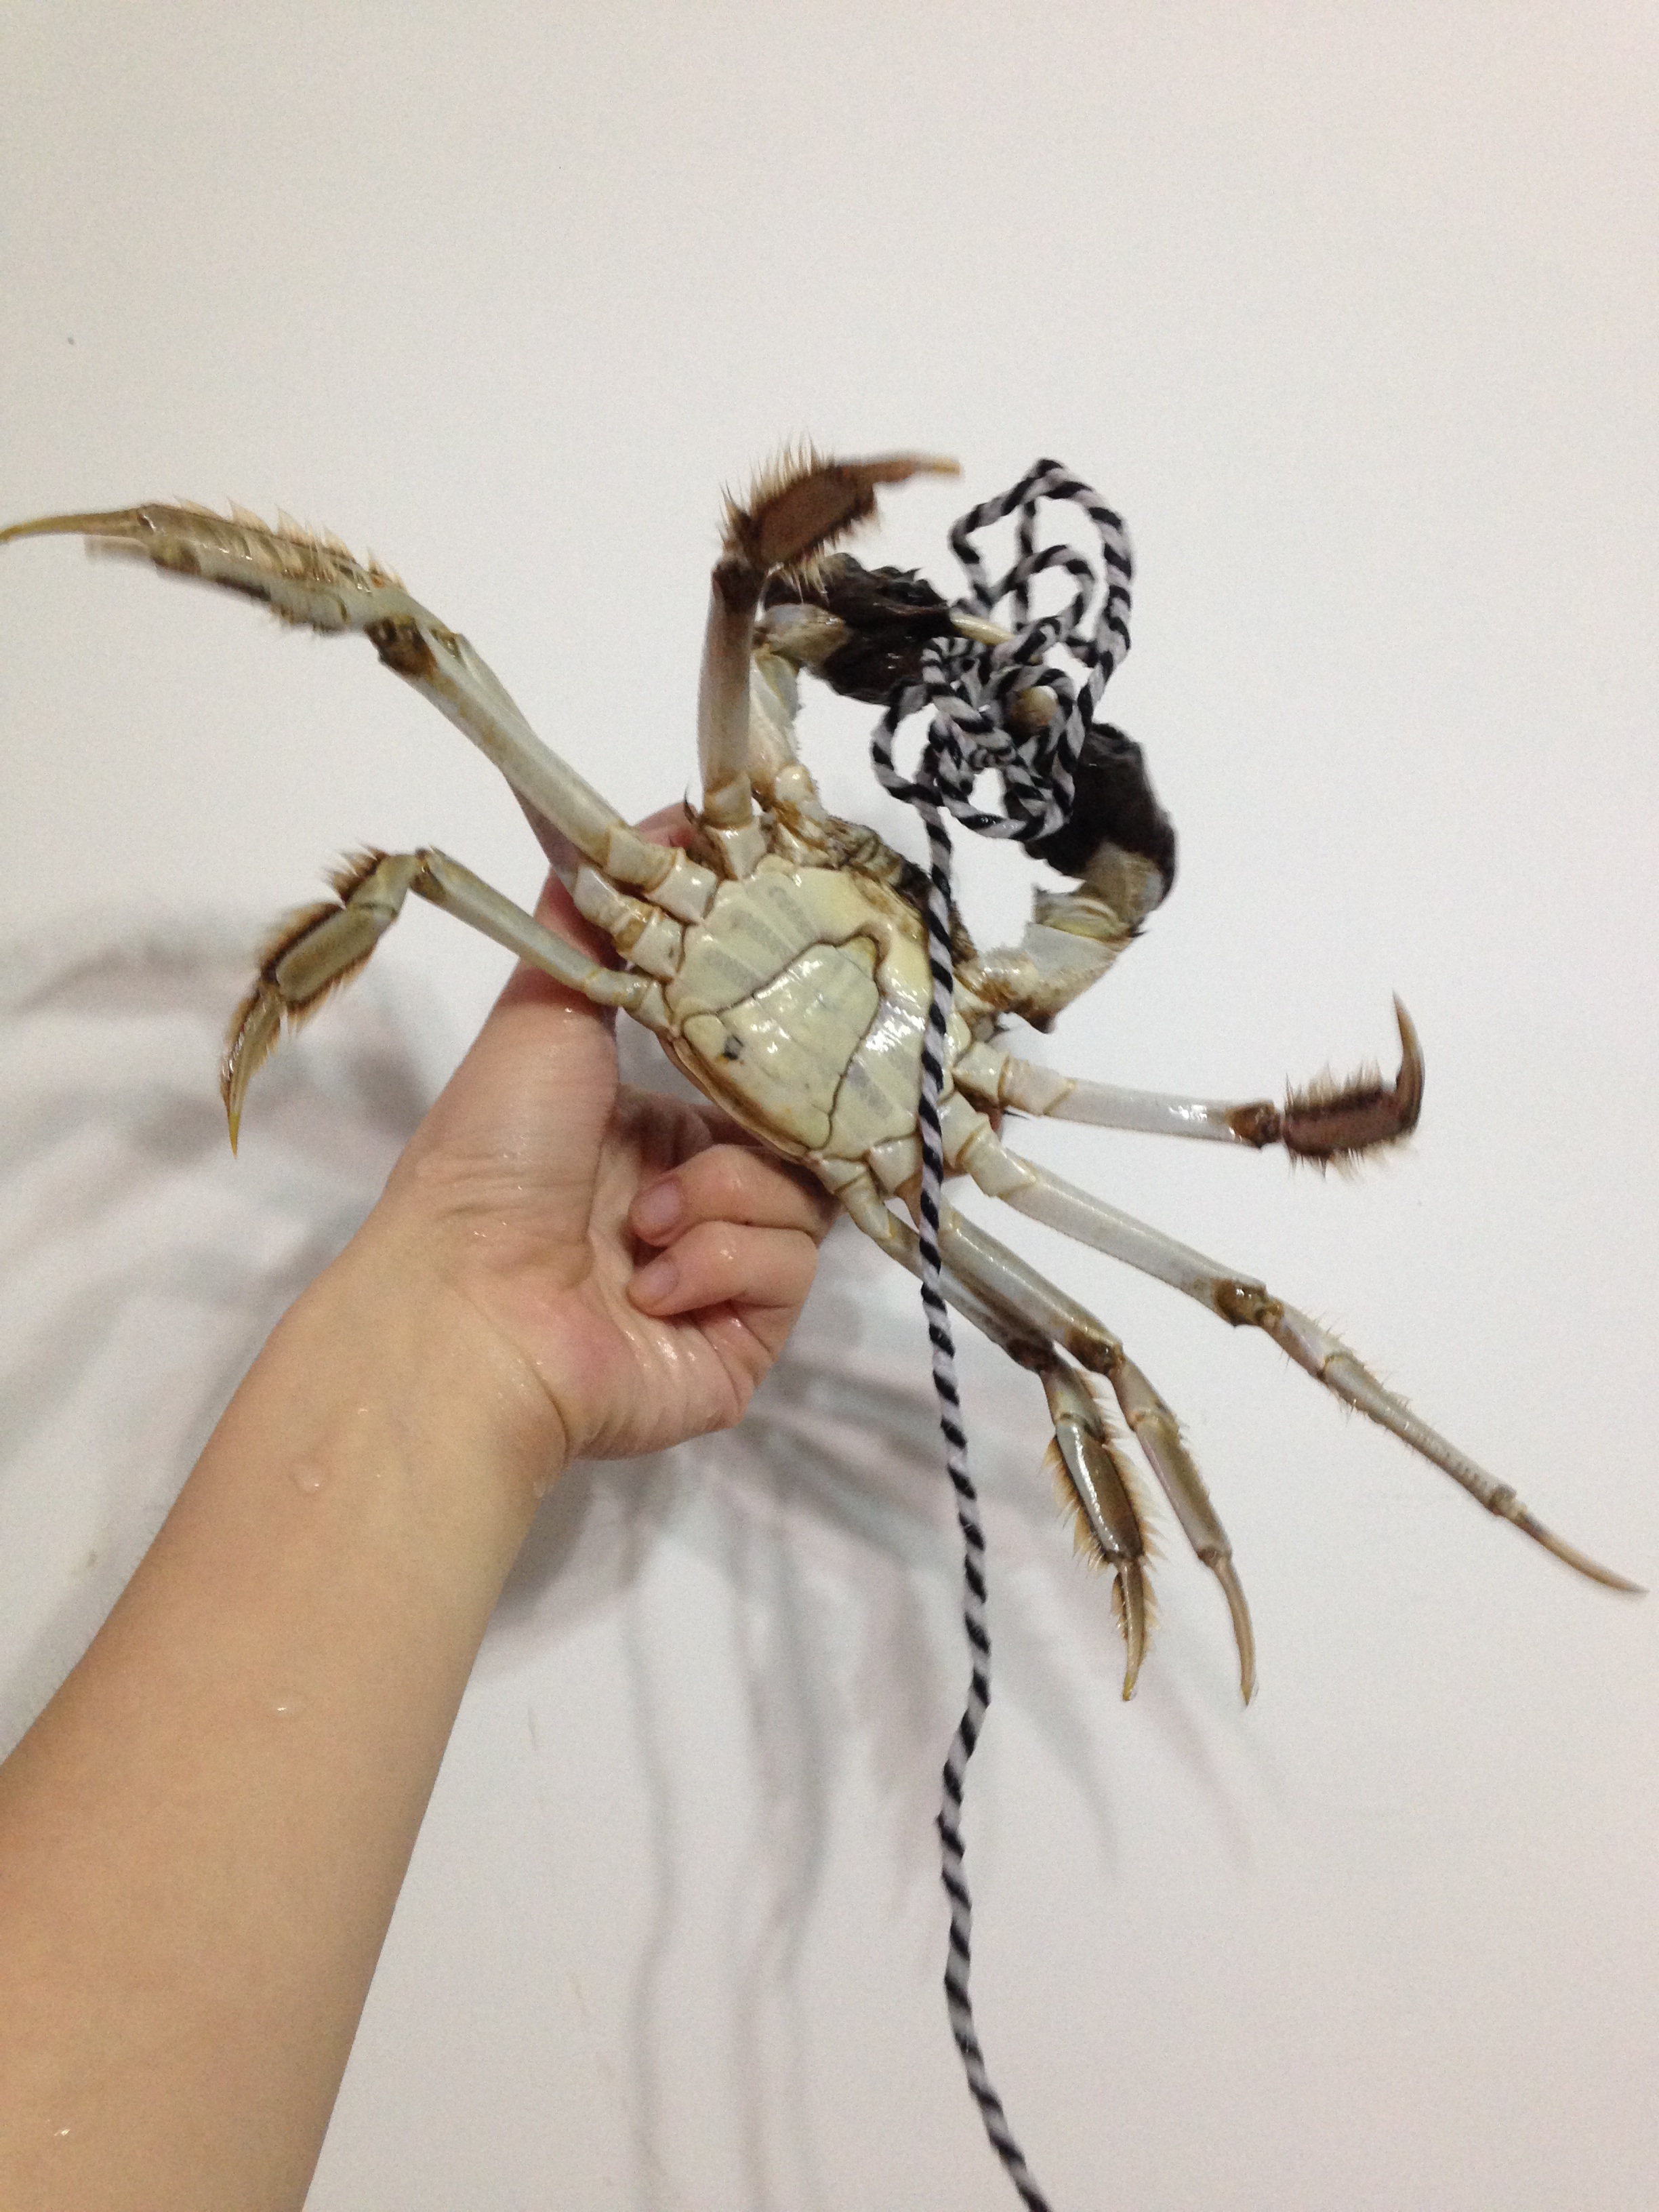
insect, invertebrate, art, sketch, drawing, head, crabs, macro photography, complete, live crabs